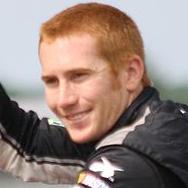
Age: 21